United Church of Christ

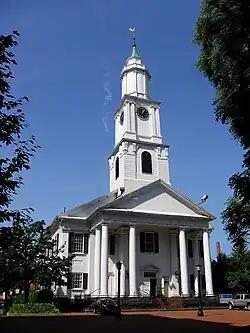
First Congregational Church in Springfield, Massachusetts

Quoting the United Church of Christ Constitution, "The basic unit of the life and organization of the United Church of Christ is the local church." An interplay of wider interdependence with local autonomy characterizes the organization of the UCC. Each "setting" of the United Church of Christ relates "covenantally" with other settings, their actions speaking "to but not for" each other.